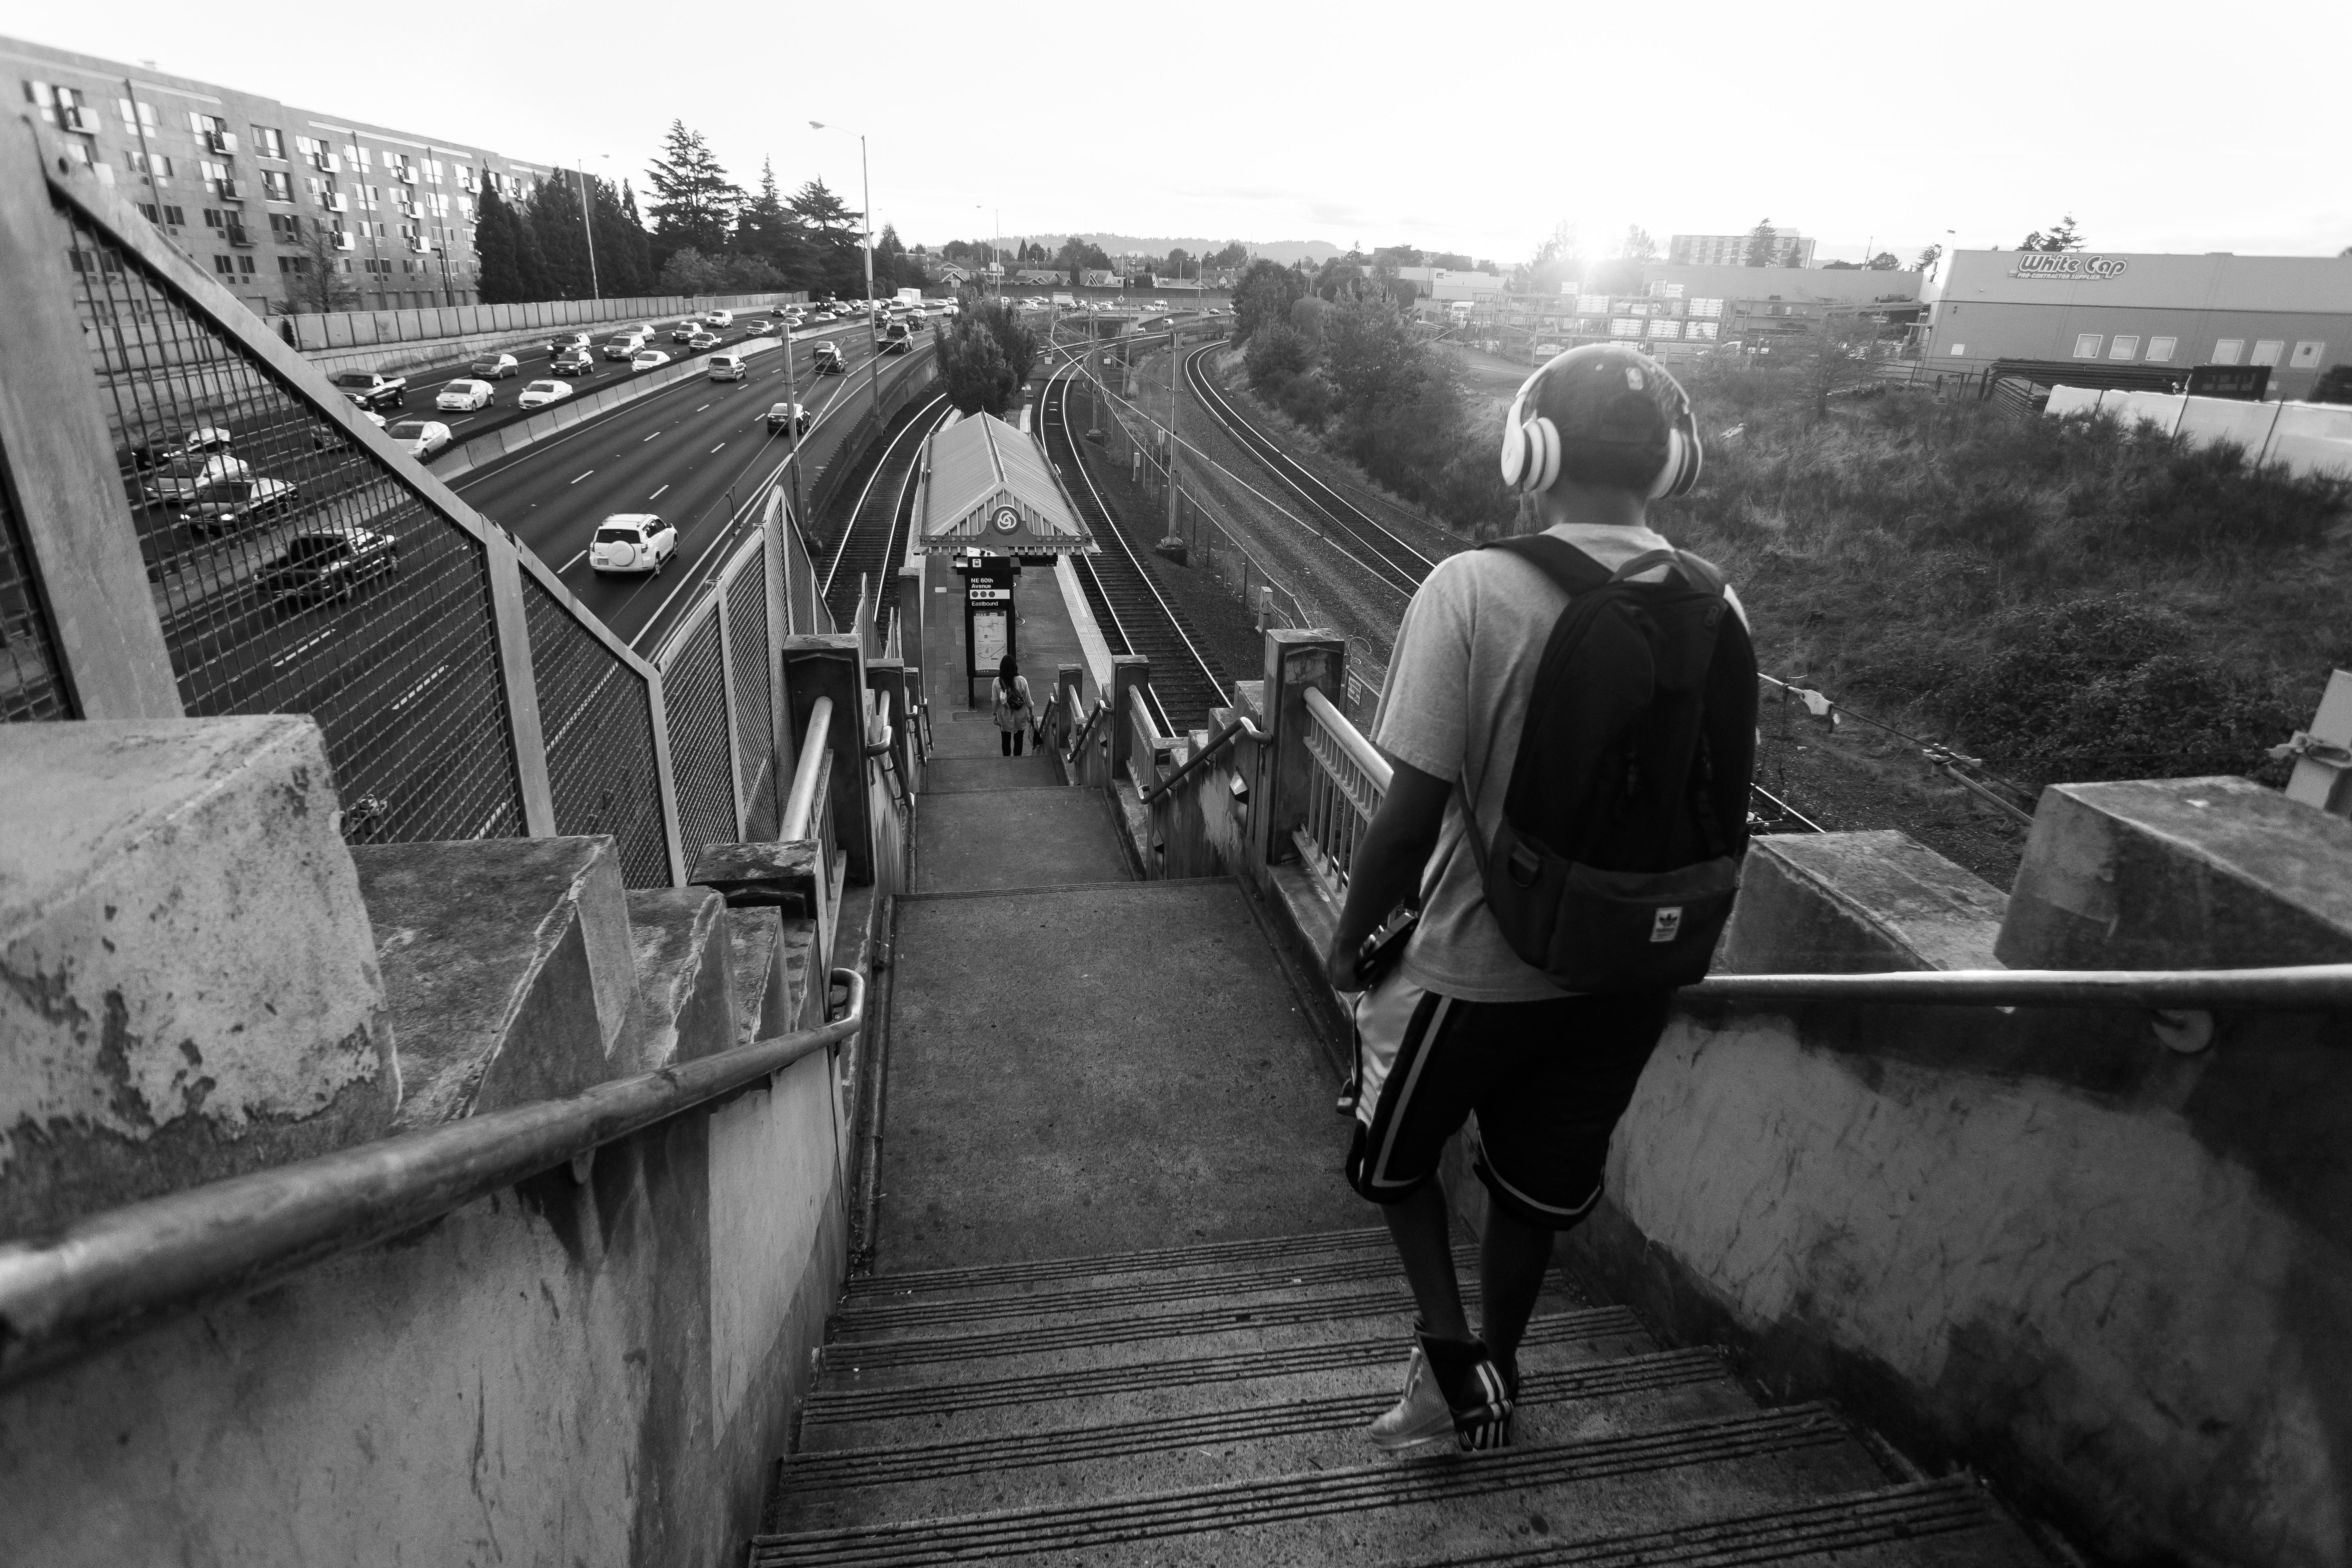
creative, black and white, track, sunset, road, bridge, street, photography, train, photo, transport, station, monochrome, waterway, headphones, stairs, infrastructure, photograph, commons, oregon, portland, 60th, max, brooke, hoyer, monochrome photography